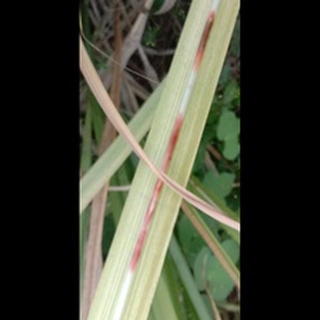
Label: sugarcane_red_rot